Gerber Products Company

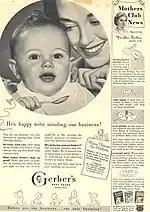
The Gerber Baby featured in a 1949 ad

According to Gerber, Ann Turner Cook is the famous Gerber Baby whose portrait is featured prominently on all Gerber product packaging. Cook later retired from teaching and was a mystery writer. She was depicted in a charcoal sketch by her neighbor, Dorothy Hope Smith. Smith entered the sketch for the company's logo contest. A huge draw to the image of the Gerber baby is largely due to the fact that this baby is alone, not in the presence of adults, innocently peering straight into the eyes of the consumer. This innocent outward gaze was surely a marketing, if not psychological, technique to suck in female "mother-consumers". This forced many mothers to seek the happiness of their own child via the eyes of the iconic Gerber baby. Thus the notion that if their babies were fed Gerber, they would also be as content, smiley, and "cute" as the Gerber baby.